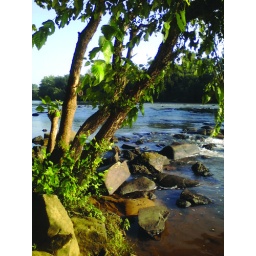
tree by water